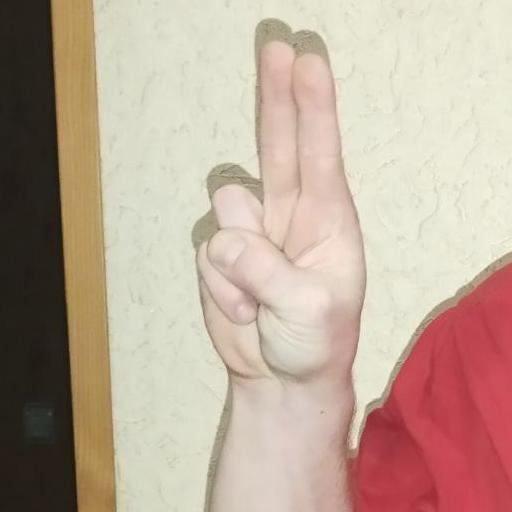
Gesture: two_up